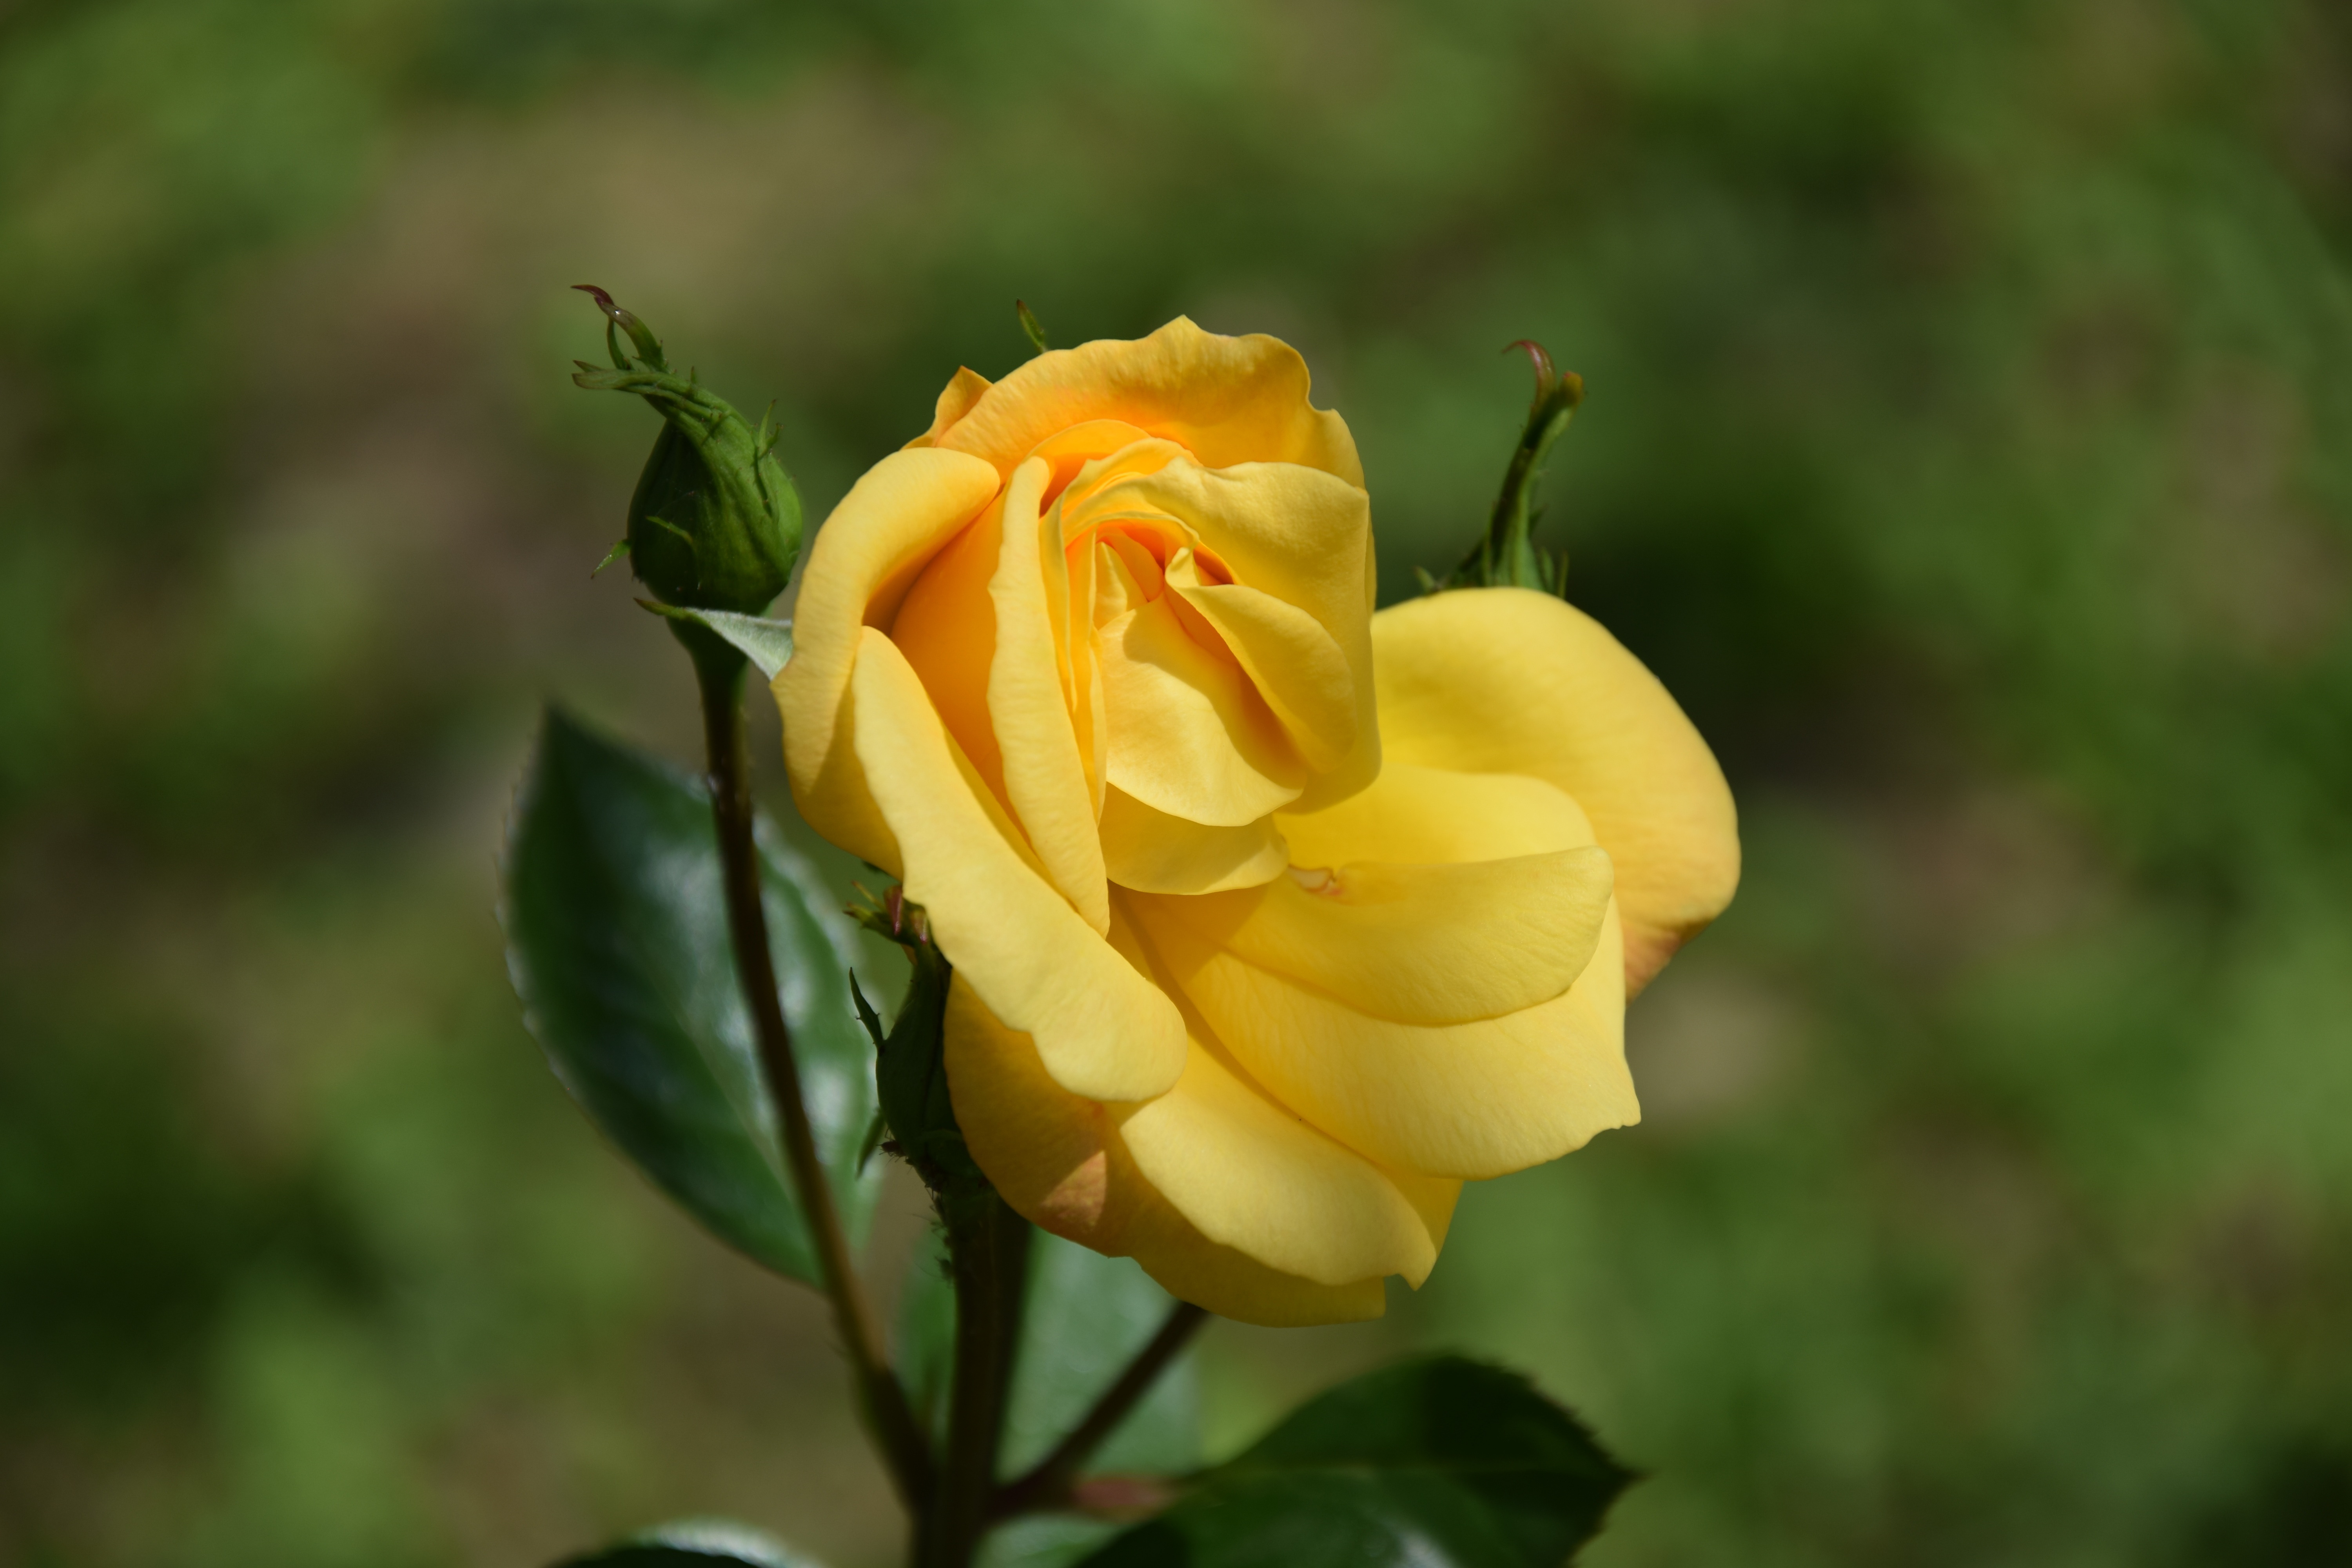
plant, flower, petal, summer, rose, botany, yellow, garden, flora, floribunda, macro photography, flowering plant, garden roses, rose family, plant stem, land plant, rose order, austrian briar